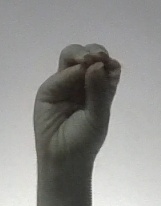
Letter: ha